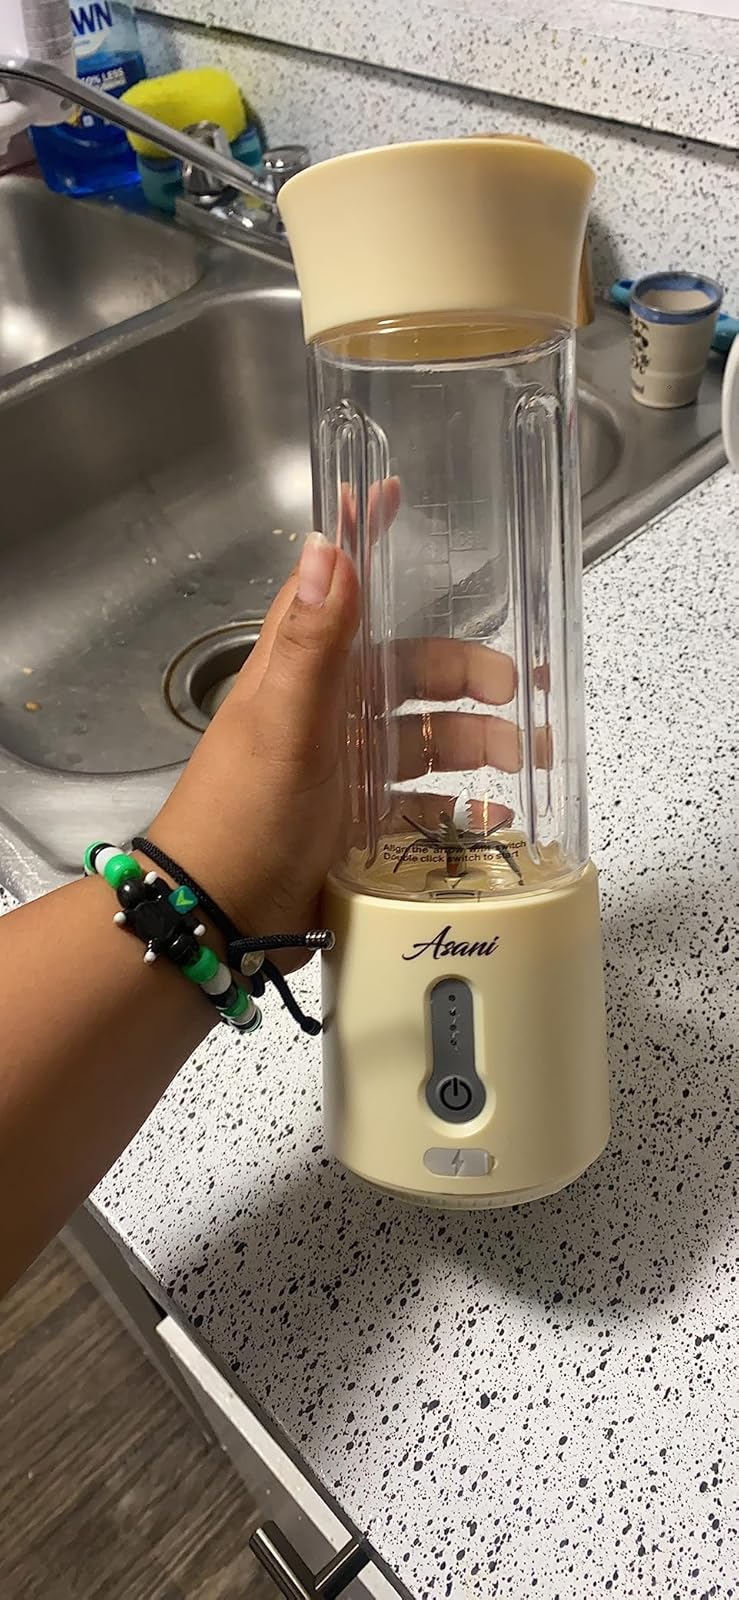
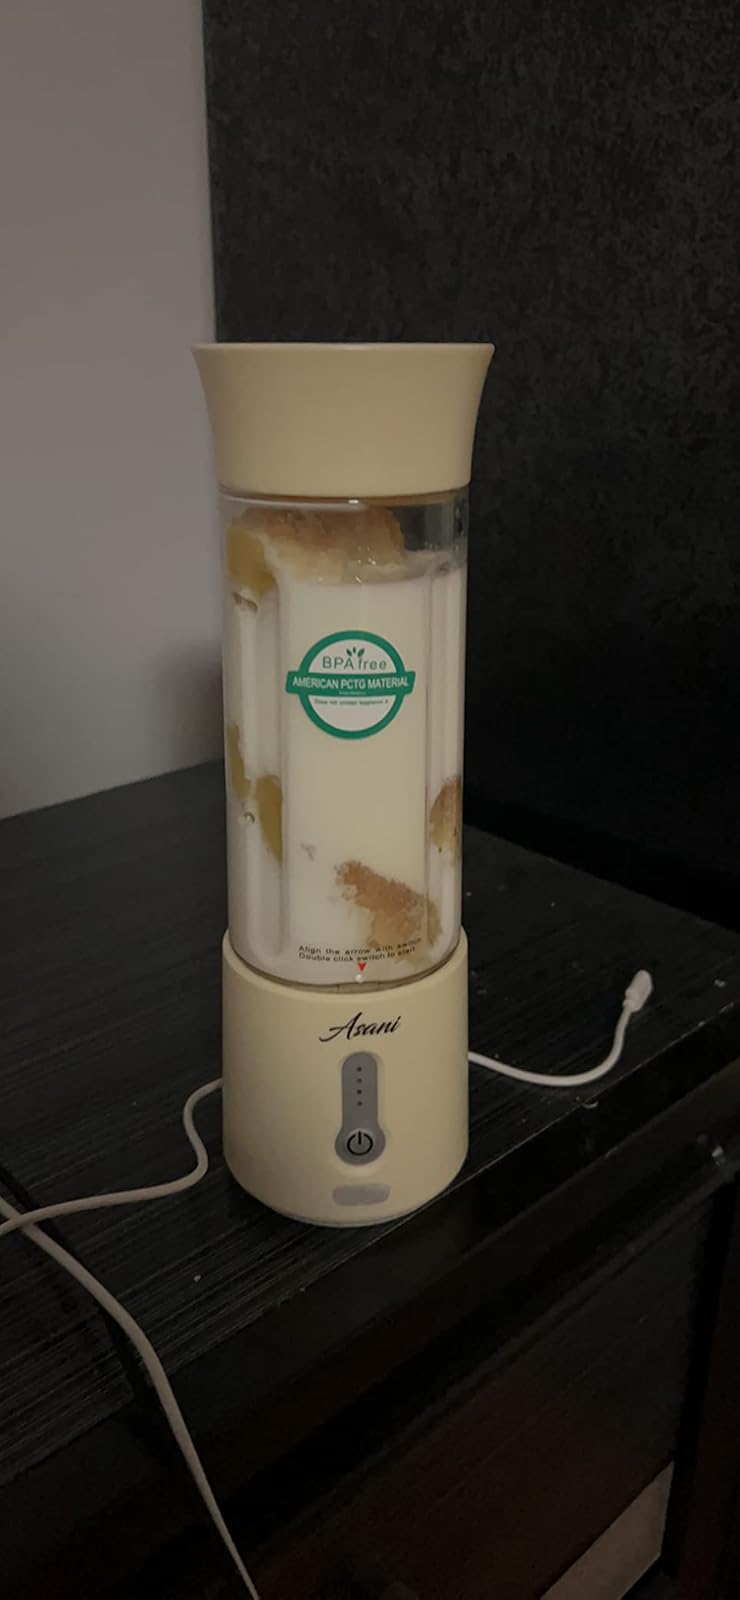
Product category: items_blender
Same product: yes